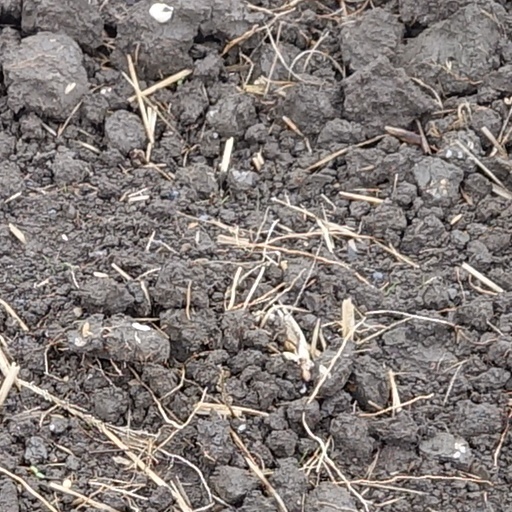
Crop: wheat